Ivan Mishyn

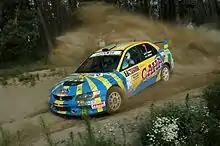
Vitaliy Pushkar and Ivan Mishyn on rally Kyivska Rus, Kyiv, 2011

2013 European Rally Championship season begins for the crew with a confident fifth place in the Latvian 2013 Rally Liepāja-Ventspils, but several retirements on Azores, Belgium and Romania are forced Pushkar and Mishyn stop the participating in ERC that year.